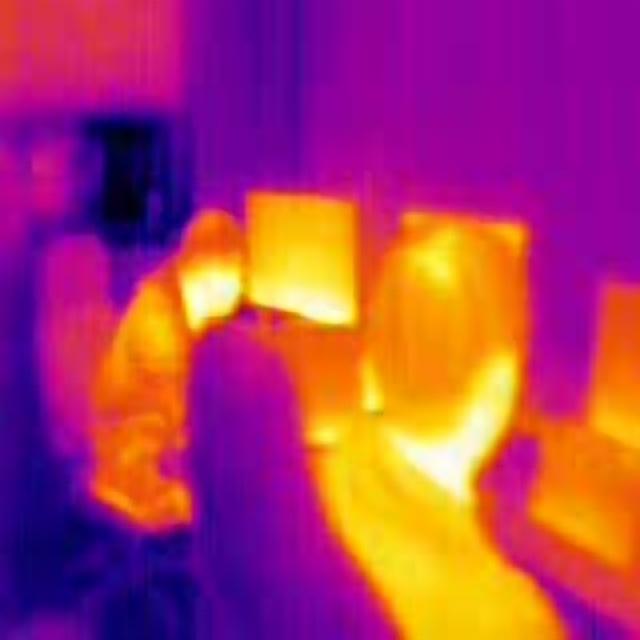
Detected objects:
label: person
label: person